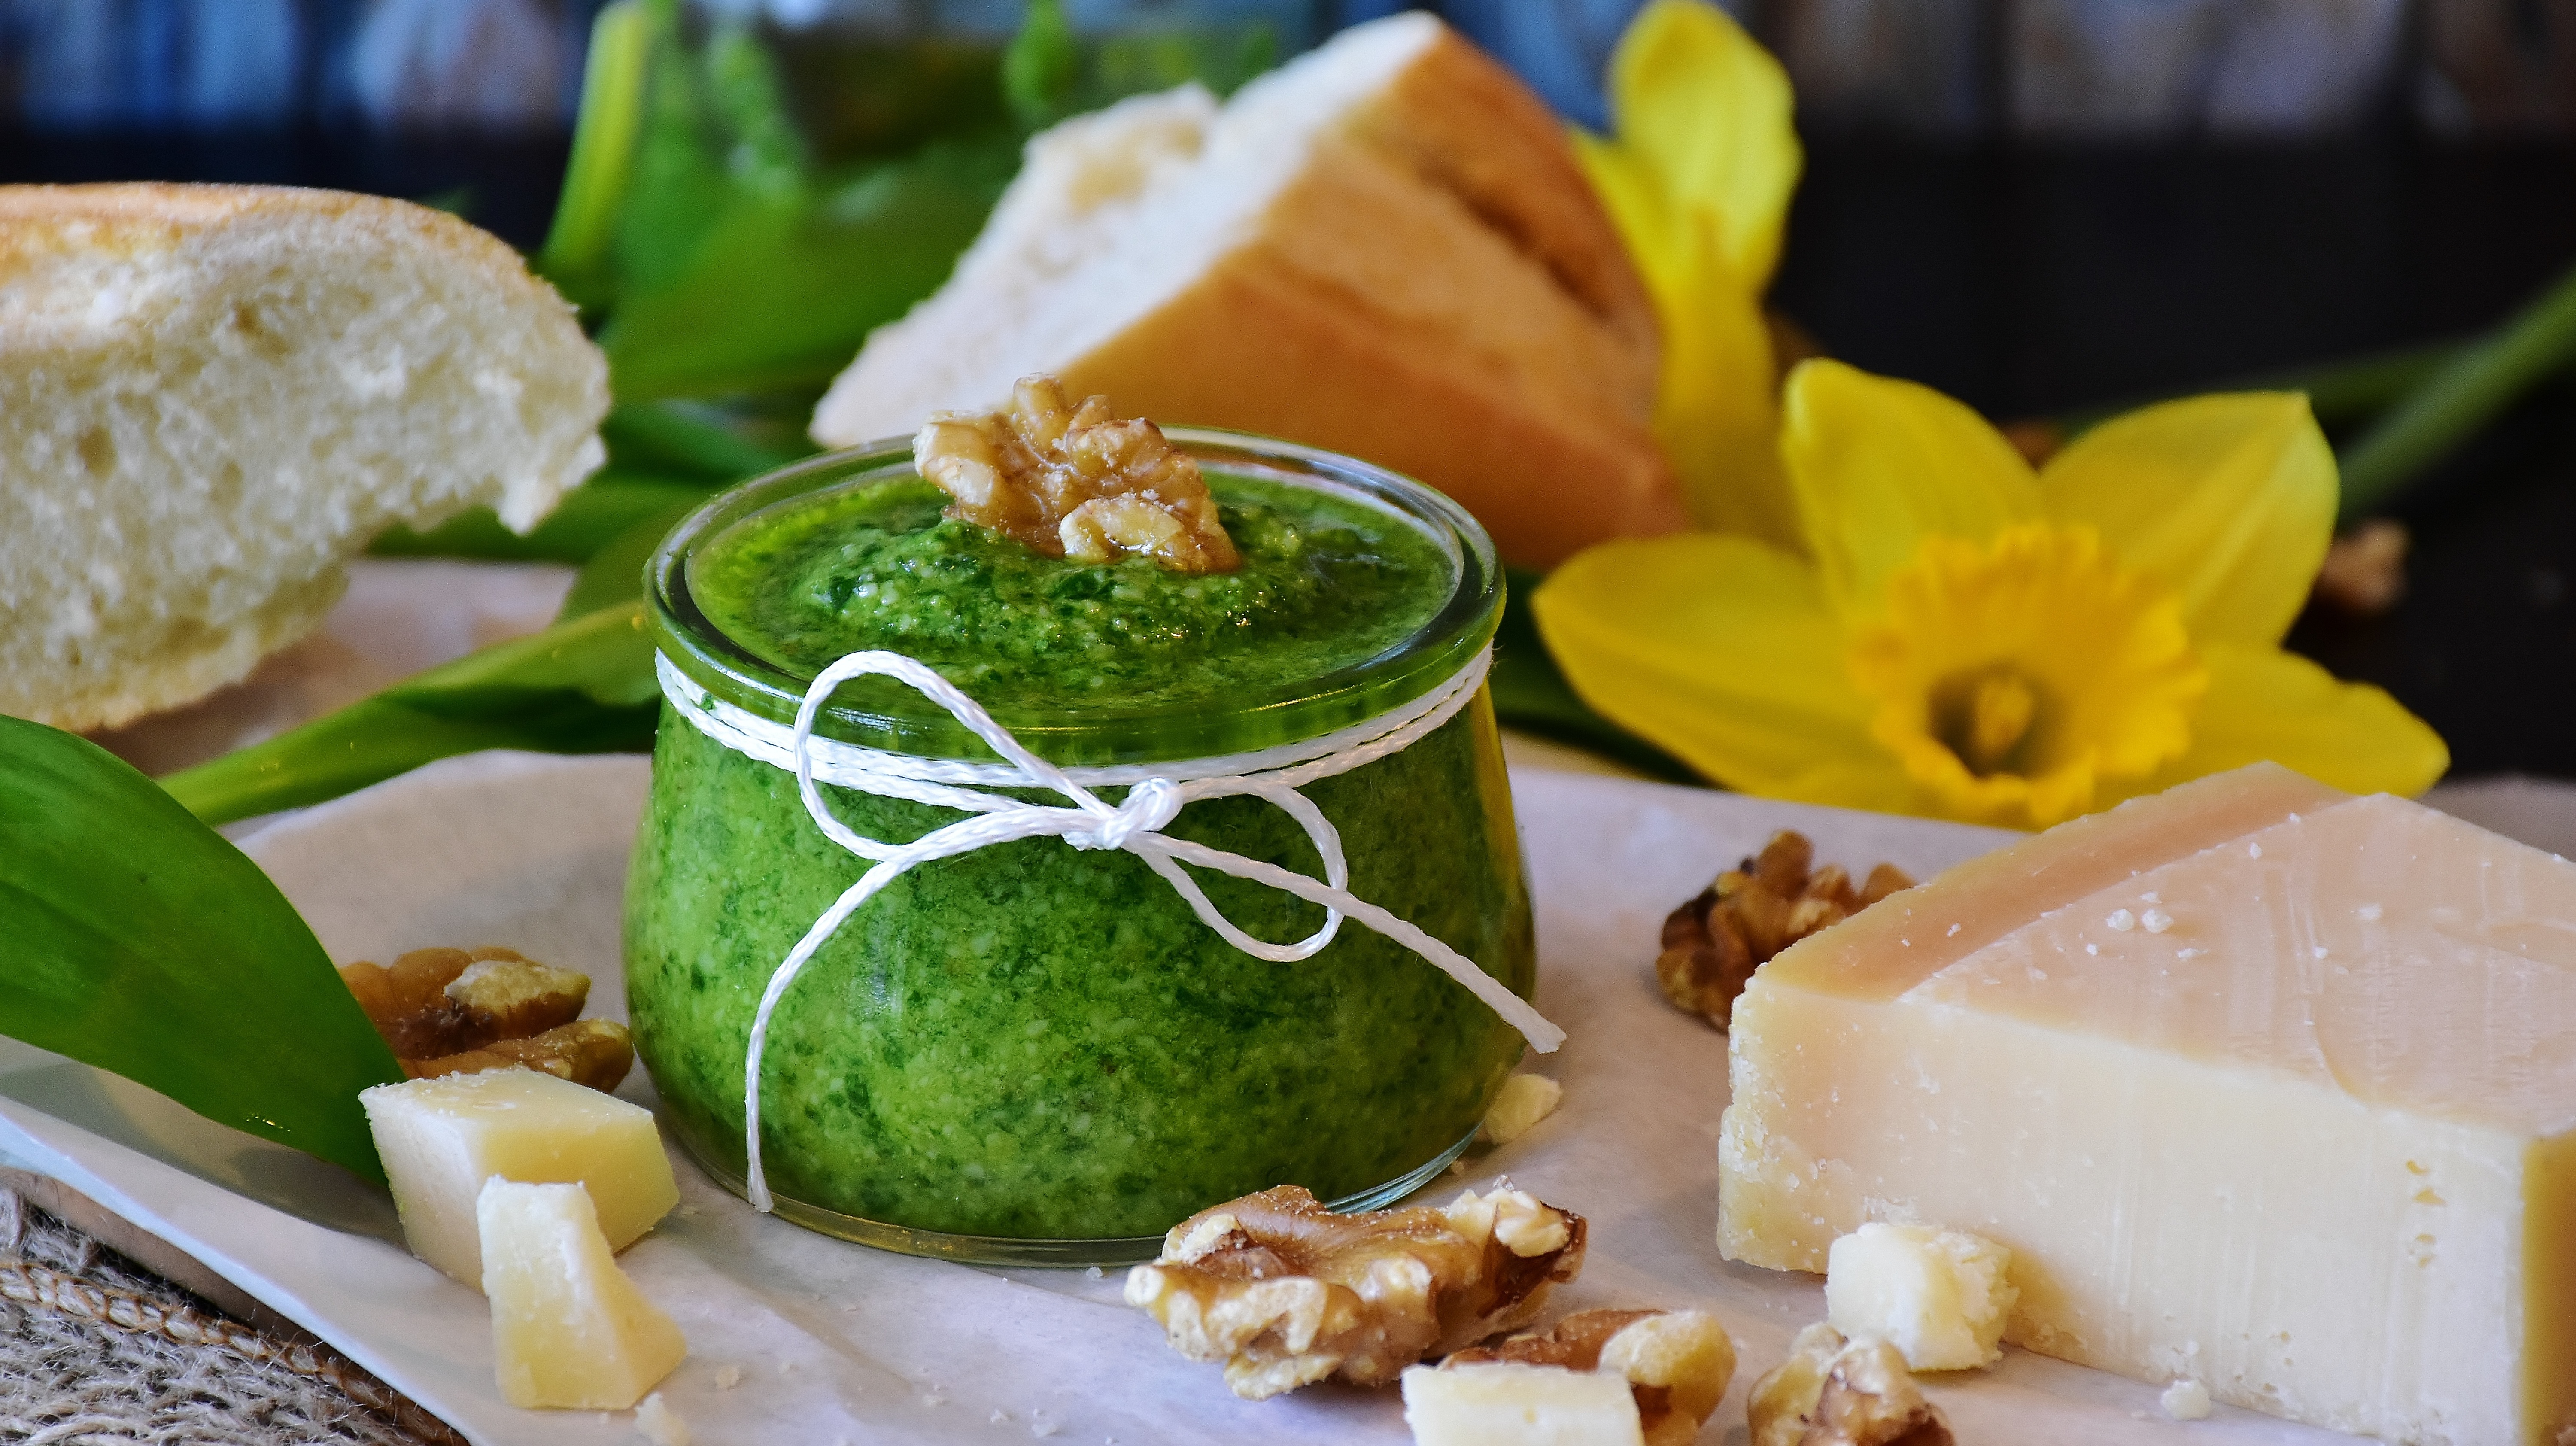
plant, dish, meal, food, spring, green, herb, produce, vegetable, breakfast, eat, cuisine, delicious, homemade, basil, cheese, pesto, cook, smell, oil, vegetarian food, frisch, edible, herbs, walnuts, kitchen herb, harbinger of spring, bear's garlic, parmesan, parmesan cheese, young leaves, wild vegetables, wild garlic, wood garlic, garlic leaves, b rlauch pesto, walnut kernels, the spring food plant